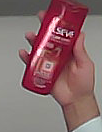
Product: loreal_shampoo